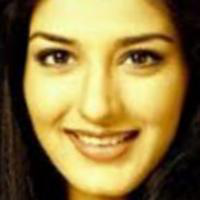
Age group: age 21-30